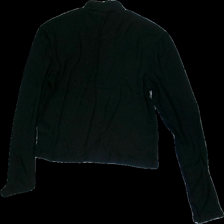
View: back
Type: Top
Category: Ladies
Brand: H&M
Colors: Black
Material: 100% viscose
Cut: Regular, Turtle neck
Size: M
Season: All
Smell: Minor
Price range: <50
Recommended usage: Recycle
Comment: detergent smell